Columbia Graduate School of Architecture, Planning and Preservation

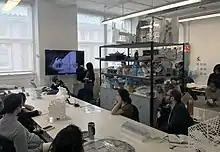
GSAPP Architecture Studios at Avery Hall.

The school's resources include the Avery Architectural and Fine Arts Library, the United States' largest architectural library and home to some of the first books published on architecture, as well as the origin of the Avery Index to Architectural Periodicals.